New Jersey Route 68

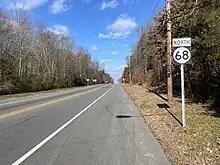
Route 68 northbound past CR 670 in Springfield Township

Route 68 begins at General Circle (inaccessible to the general public) with CR 616 on the grounds of the Fort Dix entity of JB MDL in New Hanover Township, heading to the north as a four-lane divided highway called Fort Dix Road. After passing through the Main Gate to Fort Dix and heading east of the Visitor Center for Fort Dix, the road continues through public areas of the military installation and crosses into Wrightstown, where it narrows into a two-lane undivided road before heading into Springfield Township. The route exits JB MDL at its intersection with CR 670 and upon leaving the military base, it heads through a mix of farmland and woodland. Route 68 crosses CR 537 before continuing north into agricultural areas with some homes.